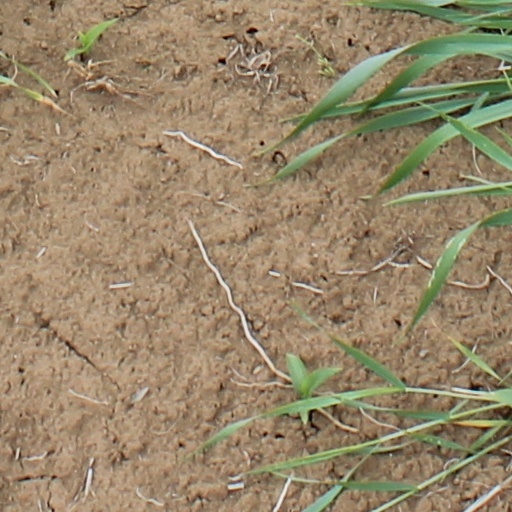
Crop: wheat